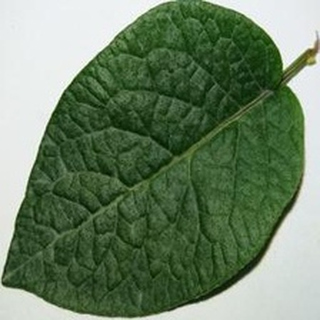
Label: healthy_potato